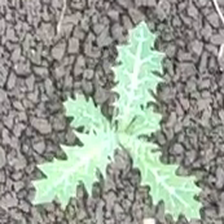
Weed species: Bilayat_(Mexicana_Argemone)